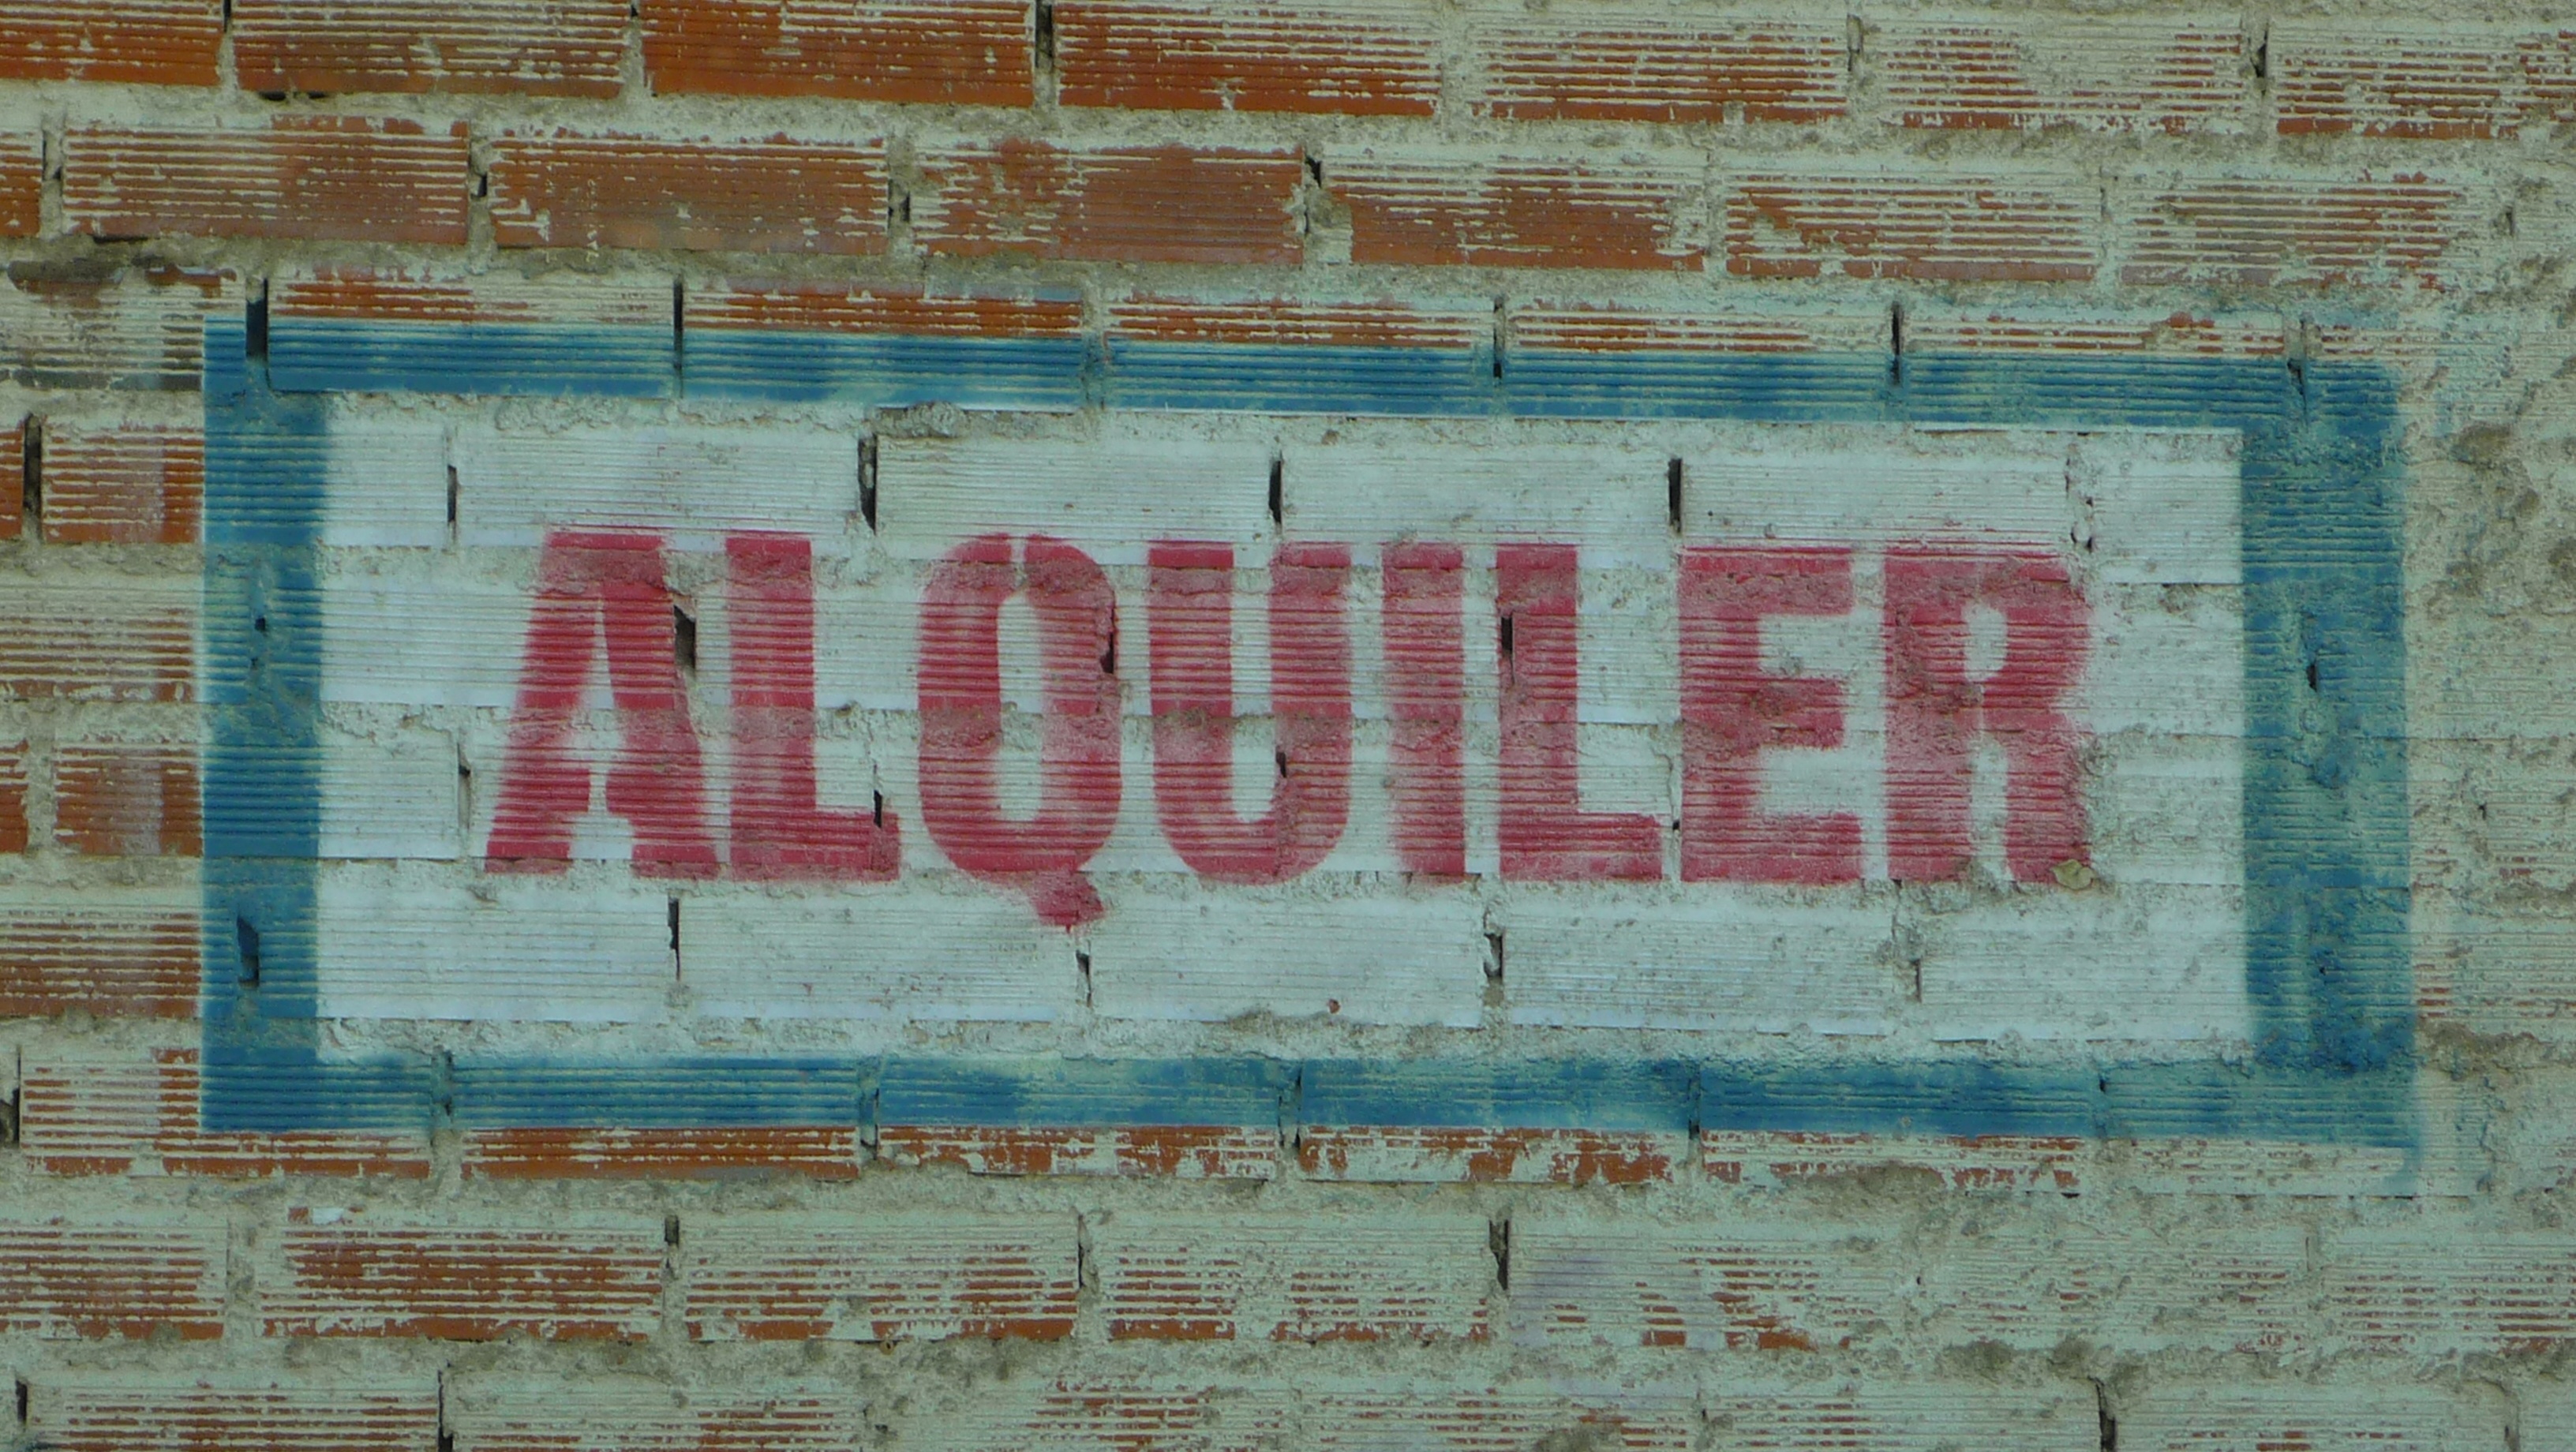
wall, ad, business, painting, art, bricks, supply, income, real estate, modern art, for rent, announce, lease